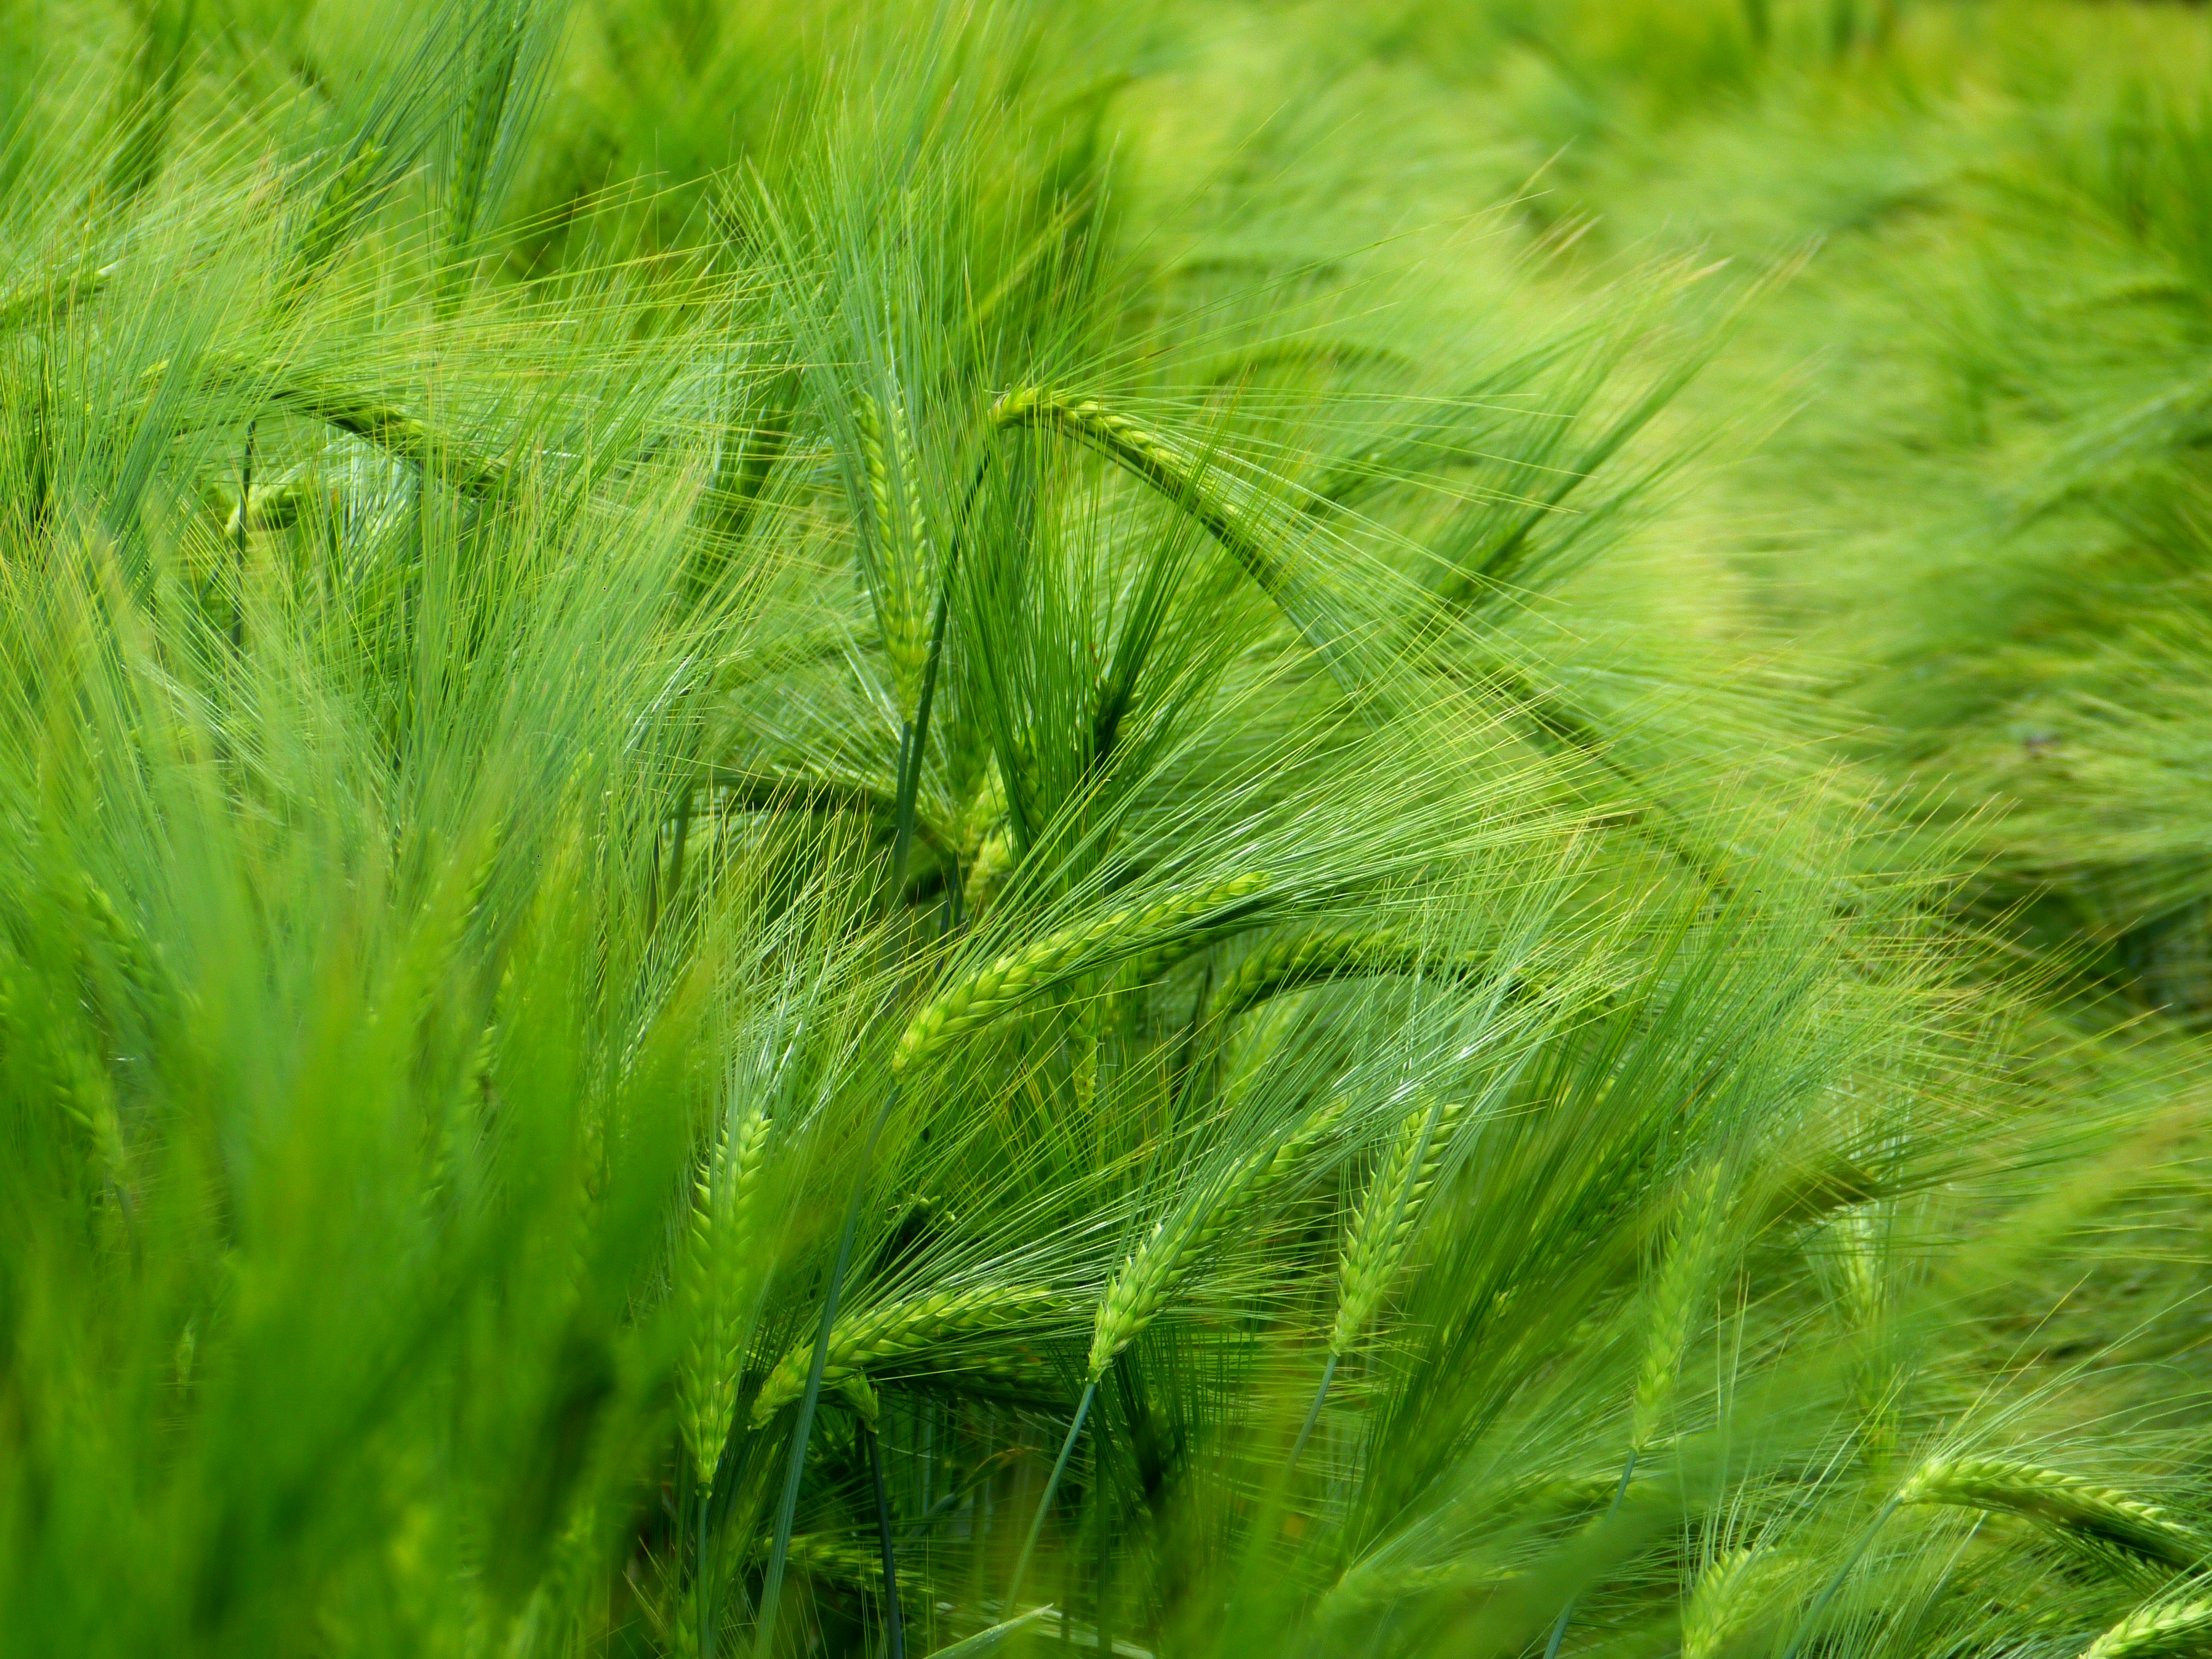
nature, grass, plant, field, lawn, meadow, barley, grain, leaf, flower, summer, food, green, ear, agriculture, cereal, close up, cornfield, cereals, macro photography, arable, awns, staple food, flowering plant, halm, barley field, nourishing barley, hordeum vulgare, hordeum, grass family, plant stem, land plant